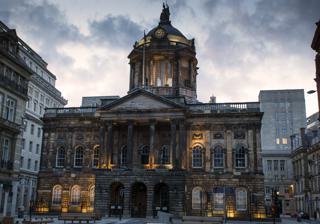
Building: Liverpool Town Hall
Country: United Kingdom
Year built: 1754
Georgian-era municipal building in Liverpool, England Liverpool Town Hall Liverpool Town Hall at night Location High Street , Liverpool , Merseyside , England Coordinates 53°24′26″N 2°59′30″W / 53.4071°N 2.9916°W / 53.4071; -2.9916 OS grid reference SJ 342 905 Built 1754 Rebuilt 1802 Architect John Wood the Elder , John Foster , James Wyatt Architectural style(s) Georgian Listed Building – Grade I Designated 28 June 1952 Reference no. 1360219 Location in Liverpool city centre Liverpool Town Hall stands in High Street at its junction with Dale Street, Castle Street, and Water Street in Liverpool , Merseyside , England.  It is recorded in the National Heritage List for England as a designated Grade I listed building , and described in the list as "one of the finest surviving 18th-century town halls". The authors of the Buildings of England series refer to its "magnificent scale", and consider it to be "probably the grandest ...suite of civic rooms in the country", and "an outstanding and complete example of late Georgian decoration". It is not an administrative building but a civic suite, Lord Mayor's parlour and Council chamber; local government administration is centred at the nearby Cunard Building . The town hall was built between 1749 and 1754 to a design by John Wood the Elder replacing an earlier town hall nearby. An extension to the north designed by James Wyatt was added in 1785. Following a fire in 1795 the hall was largely rebuilt and a dome designed by Wyatt was built. Minor alterations have subsequently been made. The streets surrounding its site have altered since its initiation, notably when viewed from Castle Street, the south-side, it appears as off-centre. This is because Water Street which ran to the junction with Dale Street, the west-east axis, was continuous and built up across the junction so that the town hall was not visible originally from that aspect. The structures were removed 150 years after this to expose the building from this position. The ground floor contains the city's Council Chamber and a Hall of Remembrance for the Liverpool servicemen killed in the First World War . The upper floor consists of a suite of lavishly decorated rooms which are used for a variety of events and functions. Conducted tours of the building are arranged for the general public and the hall is licensed for weddings. History The first recorded town hall in Liverpool was in 1515 and it was probably a thatched building. and was located in the block bounded by High Street, Dale Street & Exchange Street East. It was replaced in 1673 by a building slightly to the south of the present town hall. This town hall stood on "pillars and arches of hewen stone" and under it was the exchange for merchants and traders to carry out their business. Building of the present town hall began in 1749 on a site slightly to the north of its predecessor; its foundation stone was laid on 14 September. The architect was John Wood the Elder, who has been described as "one of the outstanding architects of the day". It was completed and opened in 1754. The ground floor acted as the exchange, and a council room and other offices were on the upper floor. The ground floor had a central courtyard surrounded by Doric colonnades but it was "dark and confined, and the merchants preferred to transact business in the street outside". Above the building was a large square dome with a cupola . In 1769 the building was provided with a turret clock manufactured by Joseph Finney of Liverpool. The town hall was bombarded by striking seamen during the 1775 Liverpool Seamen's Revolt . Liverpool Town Hall in the 1820s The very last act of the American Civil War was when Captain Waddell walked up the steps of the town hall in November 1865 with a letter to present to the mayor surrendering his vessel, the CSS Shenandoah , to the British government. Improvements began in 1785 with an extension to the north designed by James Wyatt. Buildings close to the west and north sides were demolished, and John Foster prepared plans for the west façade. In 1786 Wood's square dome was demolished and plans were made by Wyatt for a new dome over the central courtyard. In 1795, before the new dome was built, the hall was seriously damaged by a fire. Wyatt's north extension was not significantly damaged, but Wood's original building was gutted. The building was reconstructed and Wyatt's new dome was added. The work was supervised by Foster and completed in 1802. Under the dome the central courtyard was replaced with a hall containing a staircase. In 1811 a portico was added to the south side. The construction and decoration of the interior was completed by about 1820. In 1857 a telegraph wire was laid from the Observatory at Waterloo Dock to the Town Hall (at the suggestion of the Director of the Observatory, John Hartnup) with the intention of using ' galvanic current ' to transmit a time signal from the ' normal clock ' in the observatory to the turret clock in the dome of the Town Hall, so as to ensure that it displayed accurate time. This was achieved through an invention of a Mr R. L. Jones of Chester: by replacing the pendulum bob of the clock with a hollow electro-magnetic coil (in the manner of Bain 's electric pendulum) and connecting it to the telegraph wire (which provided a regular pulse of current at one second intervals from the Observatory clock), the two clocks became synchronised;  and so 'was seen the curious spectacle of a great clock with works nearly 100 years old keeping time with astronomical accuracy'. This was the first application of clock network technology to a large public clock; it was later applied to (among others) the clock in the Victoria Tower , and the two were thenceforth heard to strike the hour simultaneously. In 1881 an attempt to blow up the town hall by the Fenians was aborted. Between 1899 and 1900 the portico on the north face was rebuilt and extended, and the northern extension was enlarged to form a recess in the Council Chamber for the Lord Mayor 's chair, this was the work of the borough surveyor Thomas Shelmerdine . In 1921 a room on the ground floor was made into the Hall of Remembrance to commemorate the military men from Liverpool who died in the First World War. Part of the building was damaged in the Liverpool Blitz of 1941; this restored after the end of the Second World War . Further restoration was carried out between 1993 and 1995. Between 2014 and 2015 the exterior of the building was renovated as part of a £400,000 project. The work included repairing bomb damage from the 1941 Blitz and cleaning the sandstone from the effects of pollution. Architecture North front with Nelson's monument in the foreground Liverpool Town Hall facade Exterior The town hall is built of stone with a slate roof and a lead dome. Its plan consists of a rectangle with a portico extending to the south and Wyatt's rectangular extension to the north. The extension is slightly narrower than the rest of the building, and also has a projecting portico. The building has two storeys and a basement; the stonework of the basement and lower storey is rusticated . The south face, overlooking Castle Street, has nine bays. Its central three bays are occupied by the portico. This has three rounded arches on the ground floor, and four pairs of Corinthian columns in the upper storey surrounding a balcony . The east and west faces also have nine bays in the original part of the building, plus an additional three bays to the north on Wyatt's extension. The middle three bays of the nine original bays project slightly forward and are surmounted by a pediment . The roof of the north face is higher than that of the main building.  This face has five bays, with a central portico of three bays. On its first floor are four pairs of Corinthian columns and standing on the roof above these are four statues dating from 1792 by Richard Westmacott ; these statues have been moved from the Irish Houses of Parliament . Above the upper storey windows on all faces are panels containing carvings, some of which relate to Liverpool's foreign trade. The dome stands on a high drum supported on Corinthian columns. Around the base of the dome are four clock faces, each of which is supported by a lion and unicorn . On the summit of the dome is a statue, representing Minerva . It is 10 feet (3 m) high and was designed by John Charles Felix Rossi . Interior Ground floor Main staircase The main door in the south face leads to the Vestibule or Entrance Hall. It has a floor of encaustic tiles which include depictions of the arms of Liverpool and the liver bird. These encaustic tiles are on the ground floor of Liverpool Town Hall. The Liverpool Motto is a quotation from Virgil and translates as 'God has given to us this leisure'. The room is panelled and on the east side is a large wooden fireplace containing 17th century Flemish carvings. It has a groin-vaulted ceiling, and in the lunettes are murals painted in 1909 by J.H. Amschewitz, depicting events in Liverpool's history; King John creating Liverpool a free port (west wall); Industry and Peace (North Wall); Liverpool the centre of commerce (east wall); Education and Progress (South wall). Below these are brass tablets containing the names of the freemen of Liverpool. Also in the entrance hall are bardic chairs from the two Eisteddfods held in the city. Town Hall Liverpool council chamber At the rear of the ground floor in Wyatt's extension is the Council Chamber. This has mahogany -panelled walls and can seat 160 people. Adjacent to the Council Chamber is the Hall of Remembrance. On its wall are panels bearing the names of the military men who lost their lives in the First World War, and eight murals painted by Frank O. Salisbury in 1923. In the centre of the ground floor is the Staircase Hall described in the Buildings of England series as "one of the great architectural spaces of Liverpool". A broad staircase rises between two pairs of Corinthian columns to a half-landing, and narrower flights climb from that on each side to the upper floor. On the ground floor on each side of the staircase are display cabinets holding the city's silver. On the half-landing is a statue of George Canning dated 1832 by Francis Chantrey , and hanging on the wall above this is a portrait of Queen Elizabeth II by Sir Edward Halliday. Dome - interior Above the staircase the dome is carried by four pendentives ; it rises to a height of 106 feet (32 m) and its interior is coffered . Around the base of the dome is inscribed Liverpool's motto, "Deus Nobis Haec Otia Fecit", and in the pendentives are paintings dated 1902 by Charles Wellington Furse depicting scenes of dock labour. Upper floor Upper floor plan A Central Reception Room B West Reception Room C Dining Room D Large Ballroom E Small Ballroom F East Reception Room All the rooms on this floor are designed for entertainment and they have connecting doors that allow for a complete circuit of the floor. The middle room on the south side of the building is the Central Reception Room. It has a circular ceiling with pendentives, and plasterwork in neoclassical style designed by Francesco Bernasconi. The room leads to the balcony overlooking Castle Street. A door to the right leads to the West Reception Room, with a segmented -vaulted ceiling; it contains a marble chimneypiece with brass and cast iron fittings. This room leads to the Dining Room which occupies the west side of the building. It has been described as "the most sumptuous room in the building". Around the room are Corinthian pilasters. The plaster ceiling has moulded compartments and under these is a frieze decorated with scrolls , urns and crouching dogs. The roundels between the capitals of the pilasters contain paintings of pairs of cupids . The next room on the circuit is a small room which leads into the Large Ballroom. This occupies the whole of Wyatt's north extension and measures 89 feet (27 m) by 42 feet (13 m); the ceiling is 40 feet (12 m) high. Around the room are Corinthian pilasters and on each of the shorter walls is a massive mirror. In the south wall is a niche for musicians, over which is a coffered semi-dome; on each side of this is a white marble chimneypiece. Hanging from the ceiling are "three of the finest Georgian chandeliers in Europe"; each is 28 feet (9 m) high, contains 20,000 pieces of cut glass crystal, and weighs over one ton. They were made in Staffordshire in 1820. The floor is a maple sprung dance floor . Most of the east side of the hall is occupied by the Small Ballroom, also known as the East Reception Room or Music Room. This room is surrounded by pilasters and at each end is a shallow apse ; the apse in the north wall has two niches for musicians. Suspended from the ceiling are three 19th century chandeliers. Completing the circuit is the East Reception Room, similar in style to the West Reception Room. The rooms contain a number of portraits; one of these is of James Maury , America's first consul . Current use and surroundings Liverpool City Council meets every seven weeks in the Council Chambers to conduct the business of the city. The town hall is open to the general public each month when conducted tours take place. The hall is licensed for weddings and, in addition to providing a venue for the ceremony, catering facilities can be supplied for a reception or a meal. Catering is also available for other events and functions. Council officers and their departments are based in the nearby Cunard Building . Immediately to the north of the town hall is a paved square known as Exchange Flags; this is surrounded on all sides by modern office buildings. In the square is the Nelson Monument , celebrating the achievements of Horatio Nelson . It is a Grade II* listed building and is the earliest surviving public monument in the city. Gallery Liverpool Town Hall in 1907, looking down Water Street, painting by J. Hamilton Hay Dome with statue of Britannia Liverpool Exchange and its members, 1847 Entrance Hall These encaustic tiles are on the ground floor of Liverpool Town Hall Encaustic tiles in the Entrance Hall Hall of Remembrance Hall of Remembrance Gents toilets Statue of George Canning 1832 by Francis Leggatt Chantrey Central Reception Room Niche in Central Reception Room Small Ballroom Large Ballroom Orchestra balcony, Large Ballroom Dining Room Urn in the Dining Room See also List of Freemen of the City of Liverpool Architecture of Liverpool References Citations